Isabel Gemio

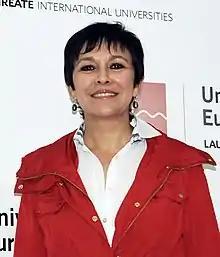
Gemio in 2012

Isabel Gemio Cardoso (born 5 January 1961) is a Spanish journalist and radio and television presenter. She was married to a Cuban sculptor (Julio Nilo Manrique Roldán) and has a biological son and an adopted son.